Famaillá Department, Tucumán

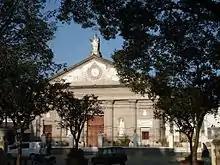
Our Lady of Carmen Church

The Aconquija Range lies across its west portion whereas the plains extend toward the east. The Famaillá (central area), Colorado (north), and Caspichango (south) rivers are the most important waterways, the latter two forming the department's natural boundaries with Lules, Leales and Monteros departments. Famaillá has a total area of 427 km.